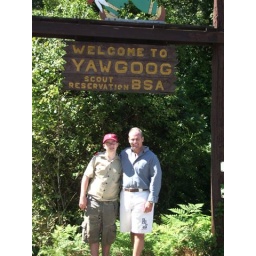
My Dad and i standing under the sign at Camp Yawgoog. I love boyscouts.